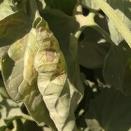
Crop: Tomato
Condition: mite-d